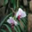
Label: orchid